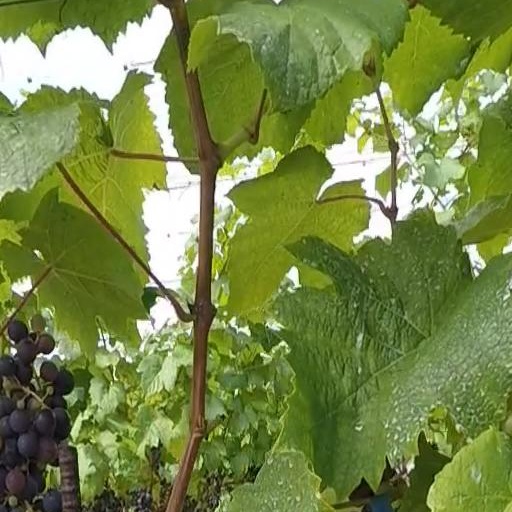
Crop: grape